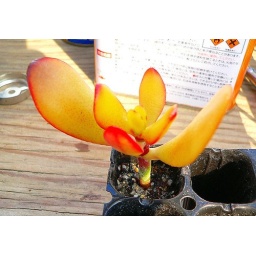
mini jade like plant with yellow leaves in autum and winter ... thanks shotaro